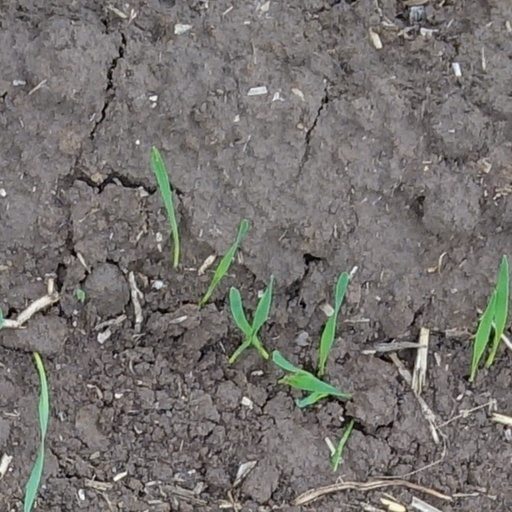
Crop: wheat